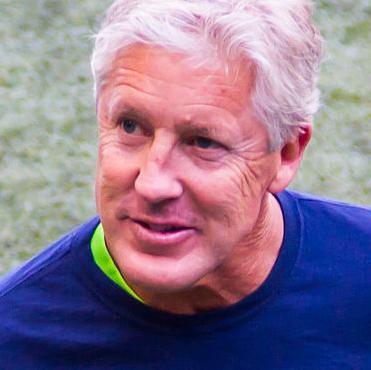
Age: 62